Shari's Cafe & Pies

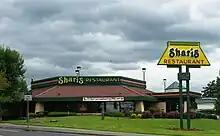
Location in Garden Home, Oregon in 2009. (Now closed)

In March 1999, the chain was acquired by Fairmont Capital Inc. for $60 million. At that time Shari's operated 96 locations in seven states with 4,000 employees and $128 million in annual revenue. They were still the ninth largest family chain in 2003.